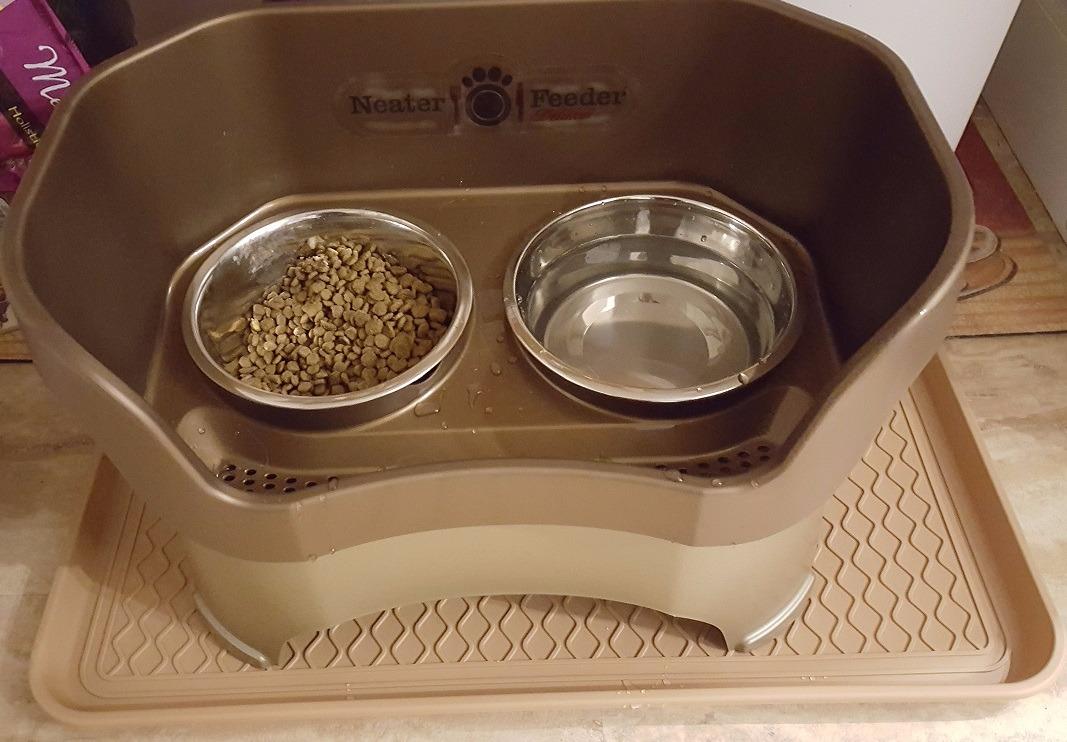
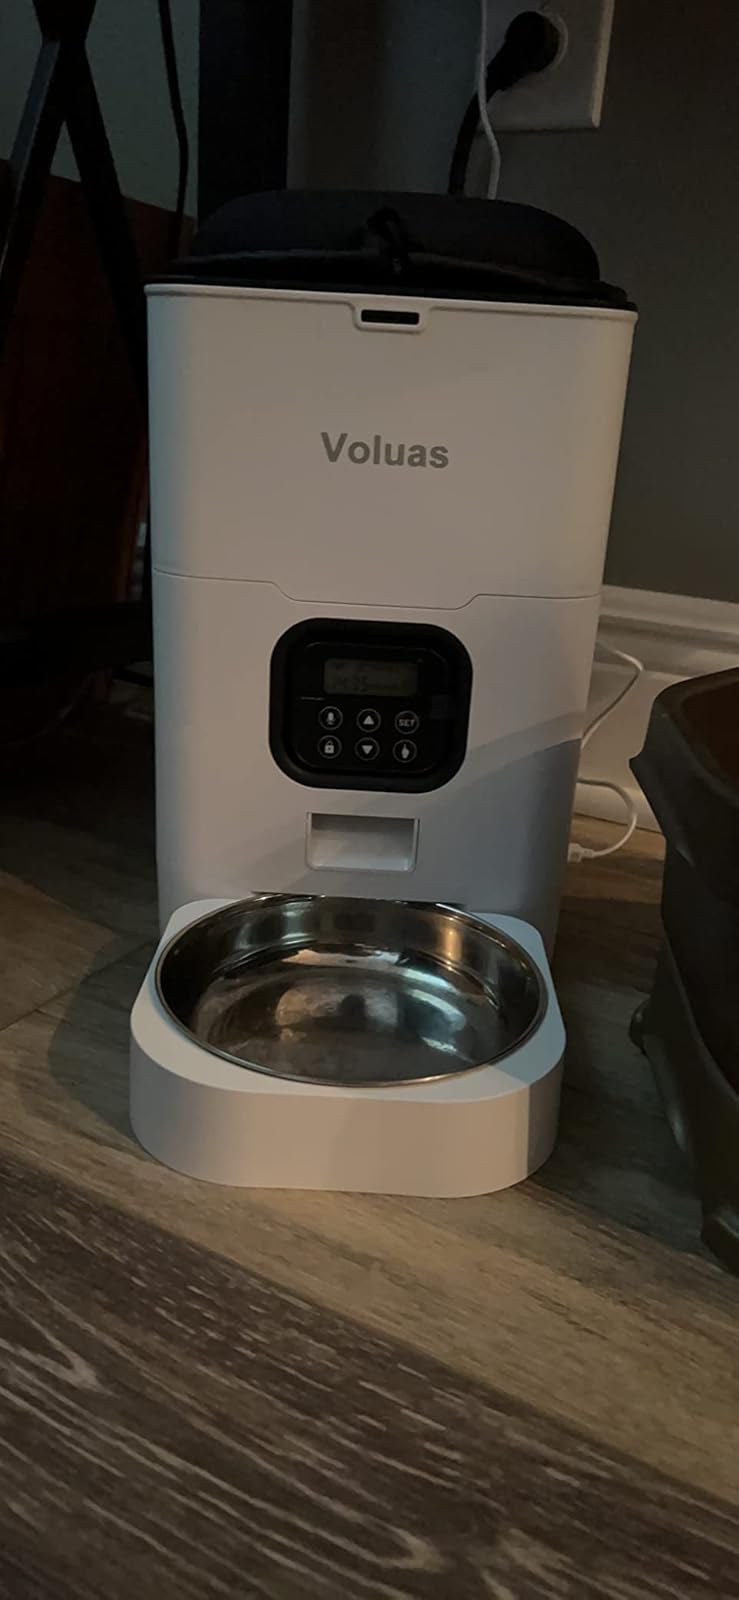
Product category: items_feeder
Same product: no